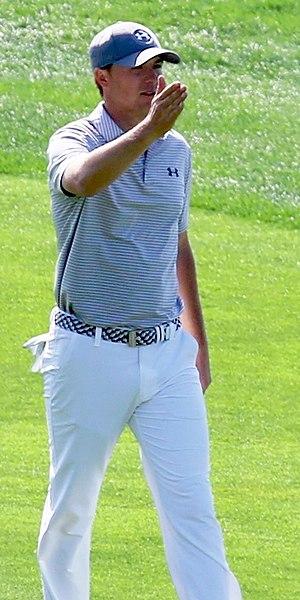
Jordan Alexander Spieth est un golfeur professionnel américain du PGA Tour, actuellement le meilleur du classement mondial.